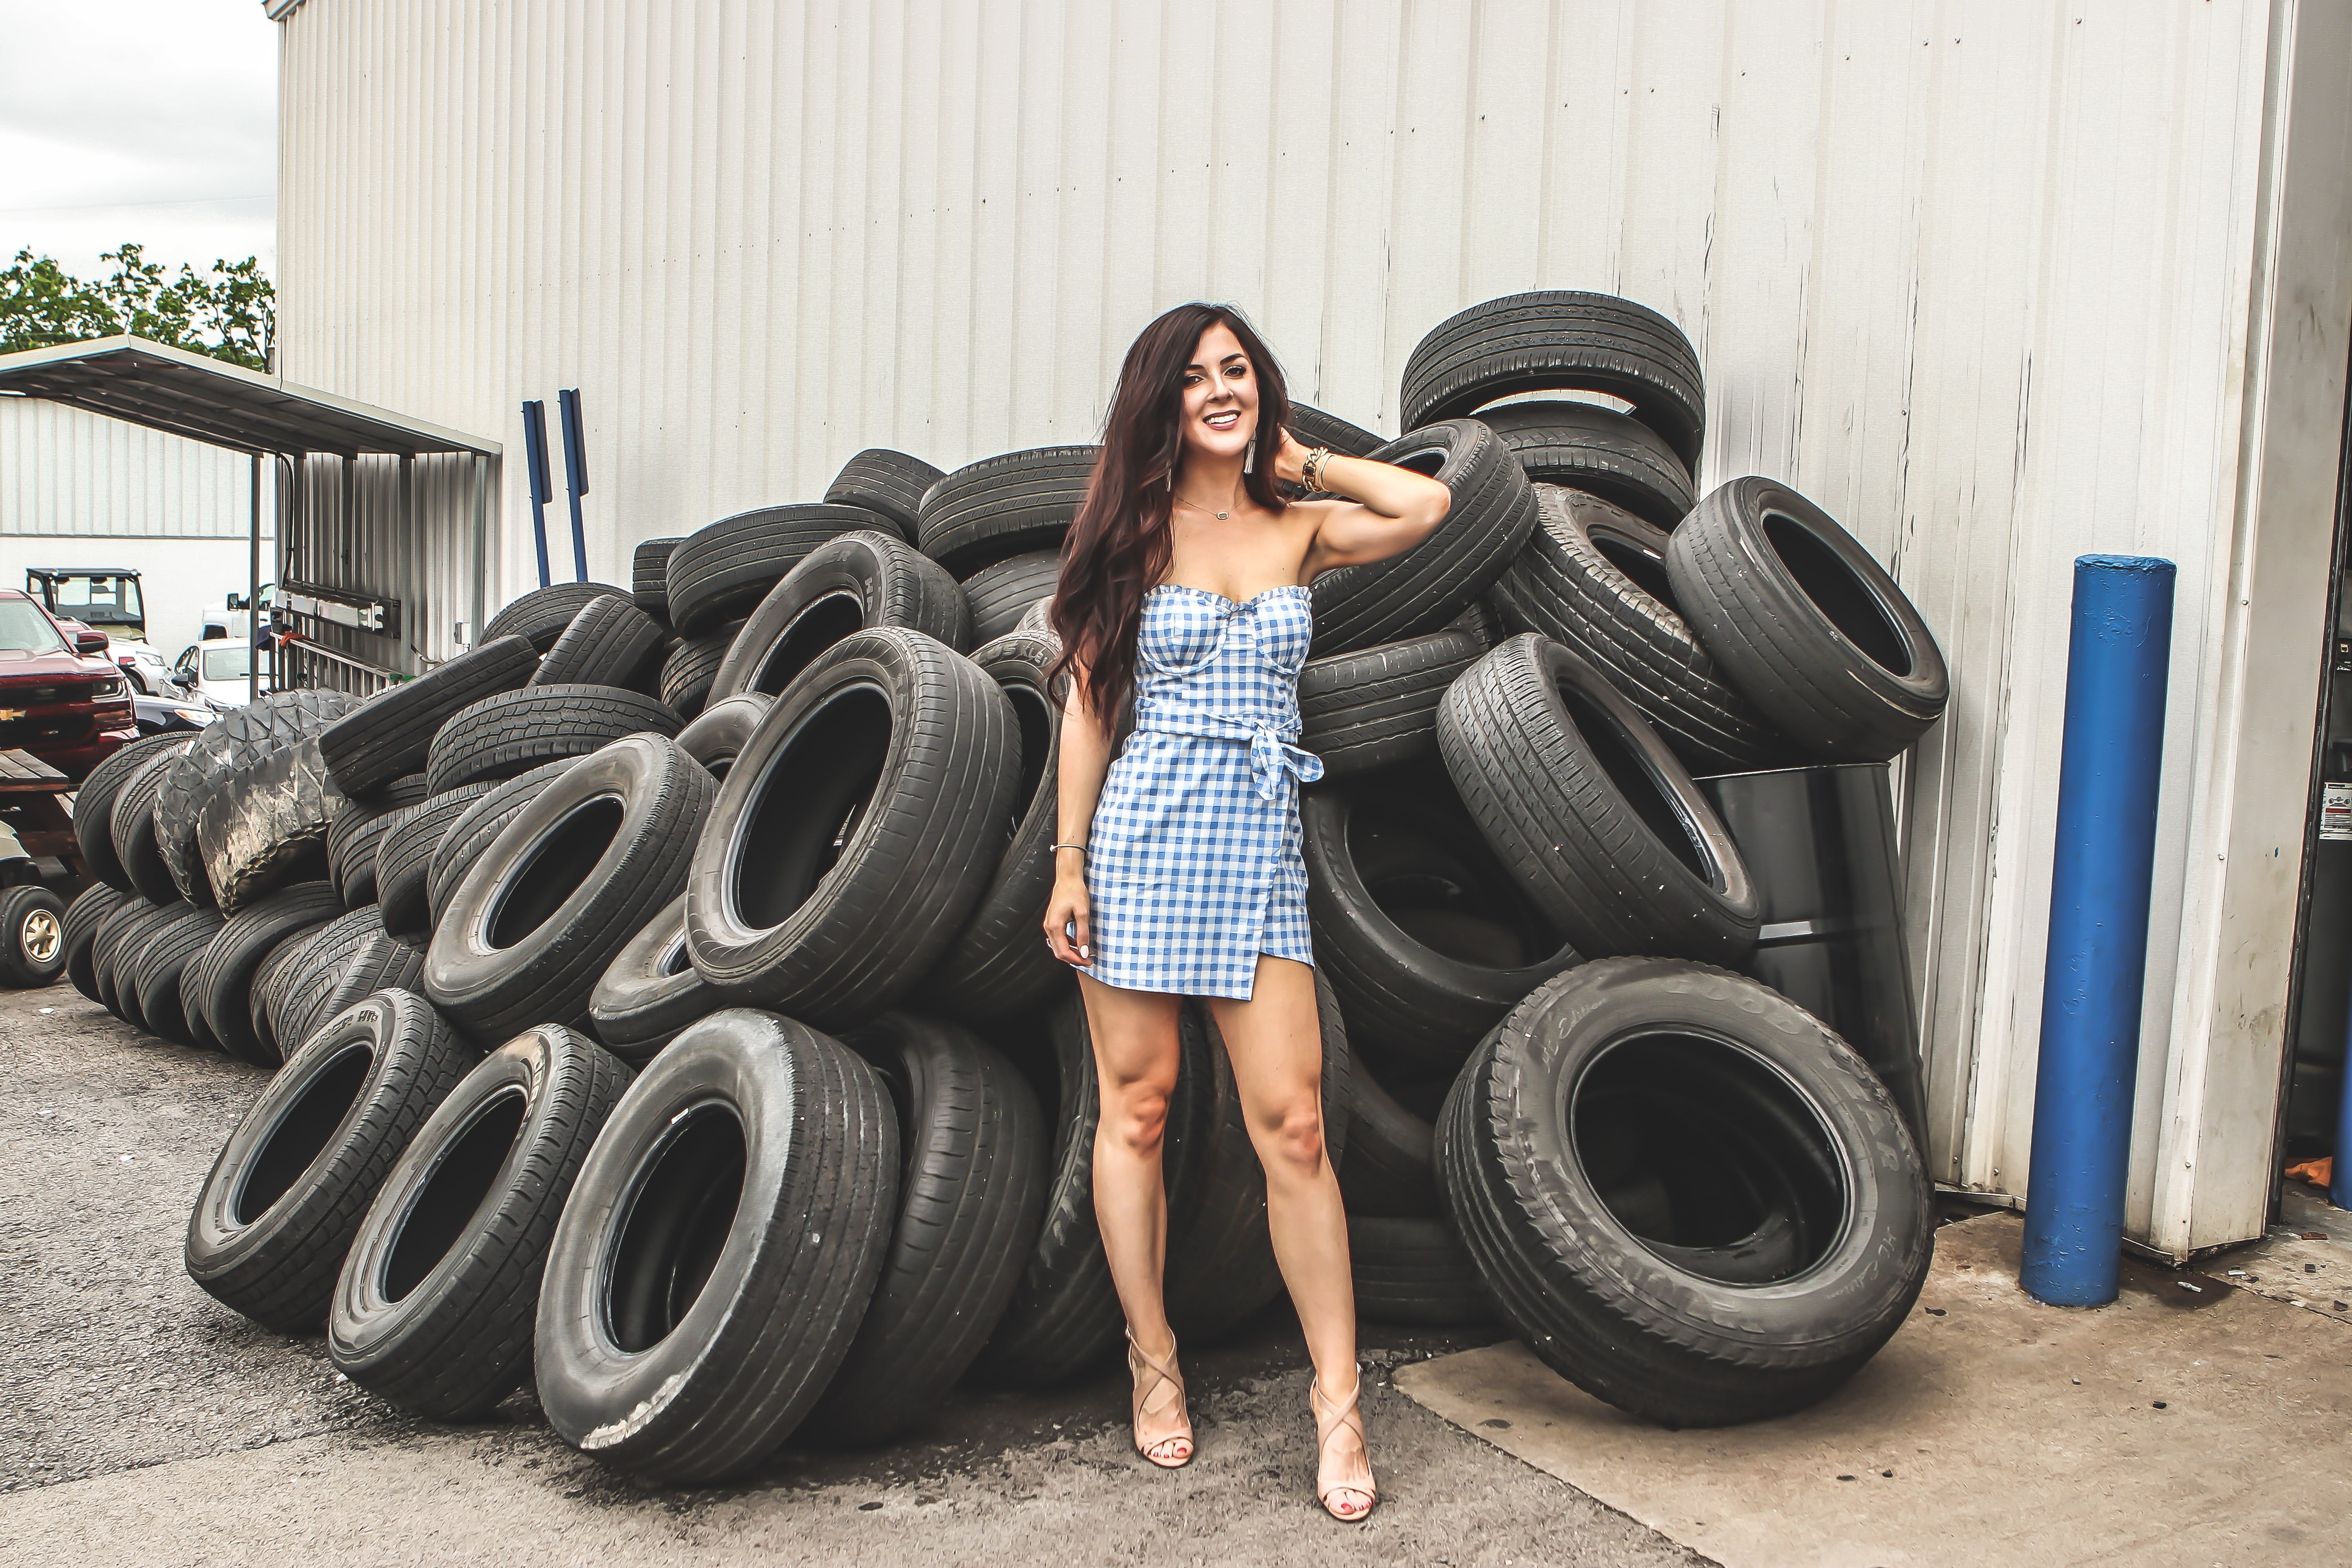
tire, automotive tire, motor vehicle, synthetic rubber, wheel, automotive design, automotive wheel system, auto part, rim, tread, natural rubber, tire care, photo shoot, muscle, physical fitness, vehicle, photography, model, metal